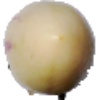
Label: Pepino 1